Shemot (parashah)

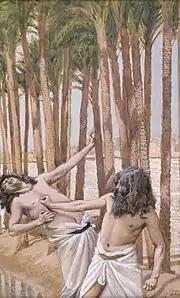
Moses Slays an Egyptian (watercolor circa 1896–1902 by James Tissot)

The Sages taught in a baraita in the Babylonian Talmud that seven prophetesses prophesied on behalf of the Jewish people. The Gemara identified them as Sarah, Miriam, Deborah, Hannah, Abigail, Huldah, and Esther. The Gemara explained that Miriam was a prophetess, as Exodus 15:20 says explicitly: "And Miriam the prophetess, the sister of Aaron, took a timbrel in her hand." The Gemara asked why this verse mentions only Aaron and not Moses. Rav Naḥman said that Rav said that she prophesied when she was only Aaron’s sister, before Moses was born, saying that her mother was destined to bear a son who would deliver the Jewish people to salvation. When Moses was born, the entire house was filled with light, and her father stood and kissed her on the head and told her that her prophecy had been fulfilled. But when Moses was cast into the river, her father patted her on the head, asking what had become of her prophecy, as it looked as though Moses would soon meet his end. That is why Exodus 2:4 reports: "And his sister stood at a distance to know what would be done to him," for Miriam wanted to know how her prophecy would be fulfilled.